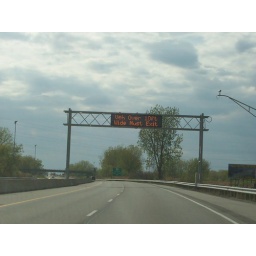
Approaching the causeway that crosses part of Sandusky Bay. Variable Message signs warn of inclement weather &amp;amp; road conditions over Sandusky Bay.